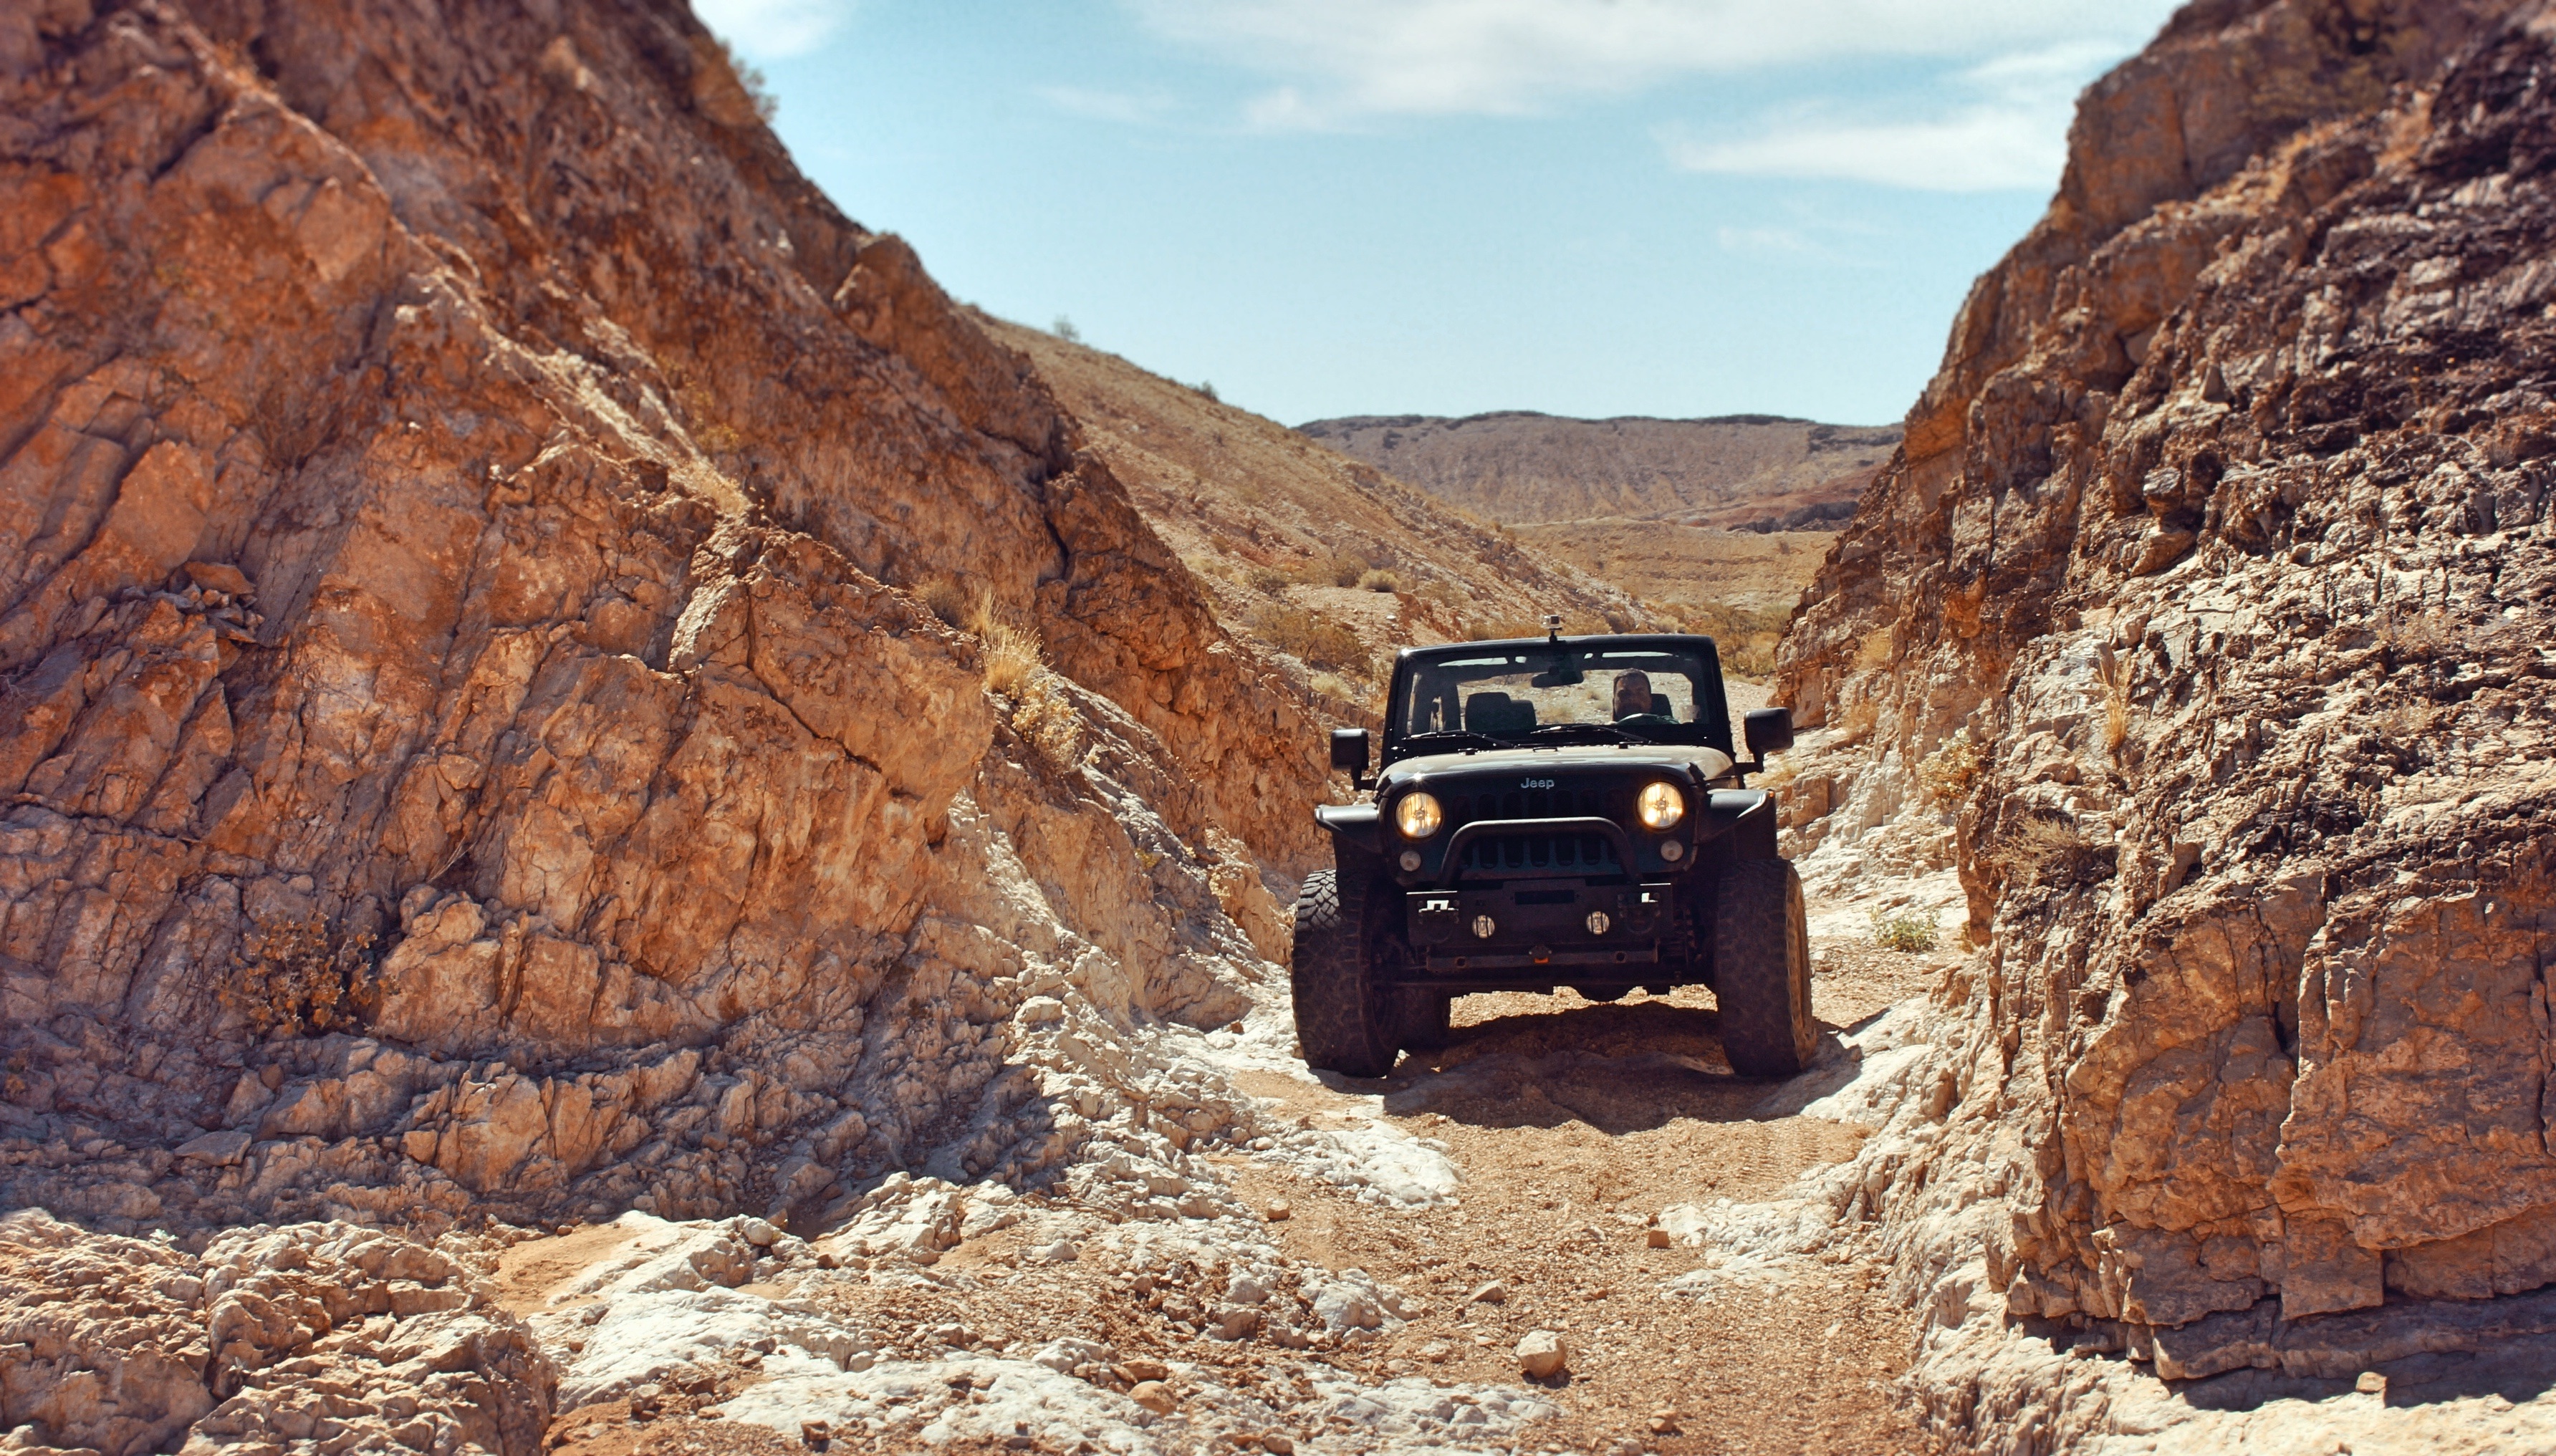
landscape, sand, rock, wilderness, mountain, trail, desert, adventure, valley, dirt road, cliff, scenic, soil, canyon, terrain, rocks, outdoors, geology, infrastructure, wadi, landform, geographical feature, off roading